Suspended animation

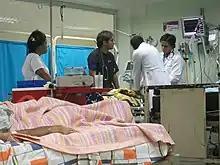
Cardiopulmonary resuscitation (CPR) being performed on a trauma patient in a hospital of Maracay, Venezuela. Like CPR, suspended animation could delay the onset of cell death (necrosis) in seriously injured or ill patients, providing them with more time to receive definitive medical treatment.

Suspended animation is the slowing or stopping of biological function so that physiological capabilities are preserved. States of suspended animation are common in micro-organisms and some plant tissue, such as seeds. Many animals, including large ones, may undergo hibernation, and most plants have periods of dormancy. This article focuses primarily on the potential of large animals, especially humans, to undergo suspended animation.